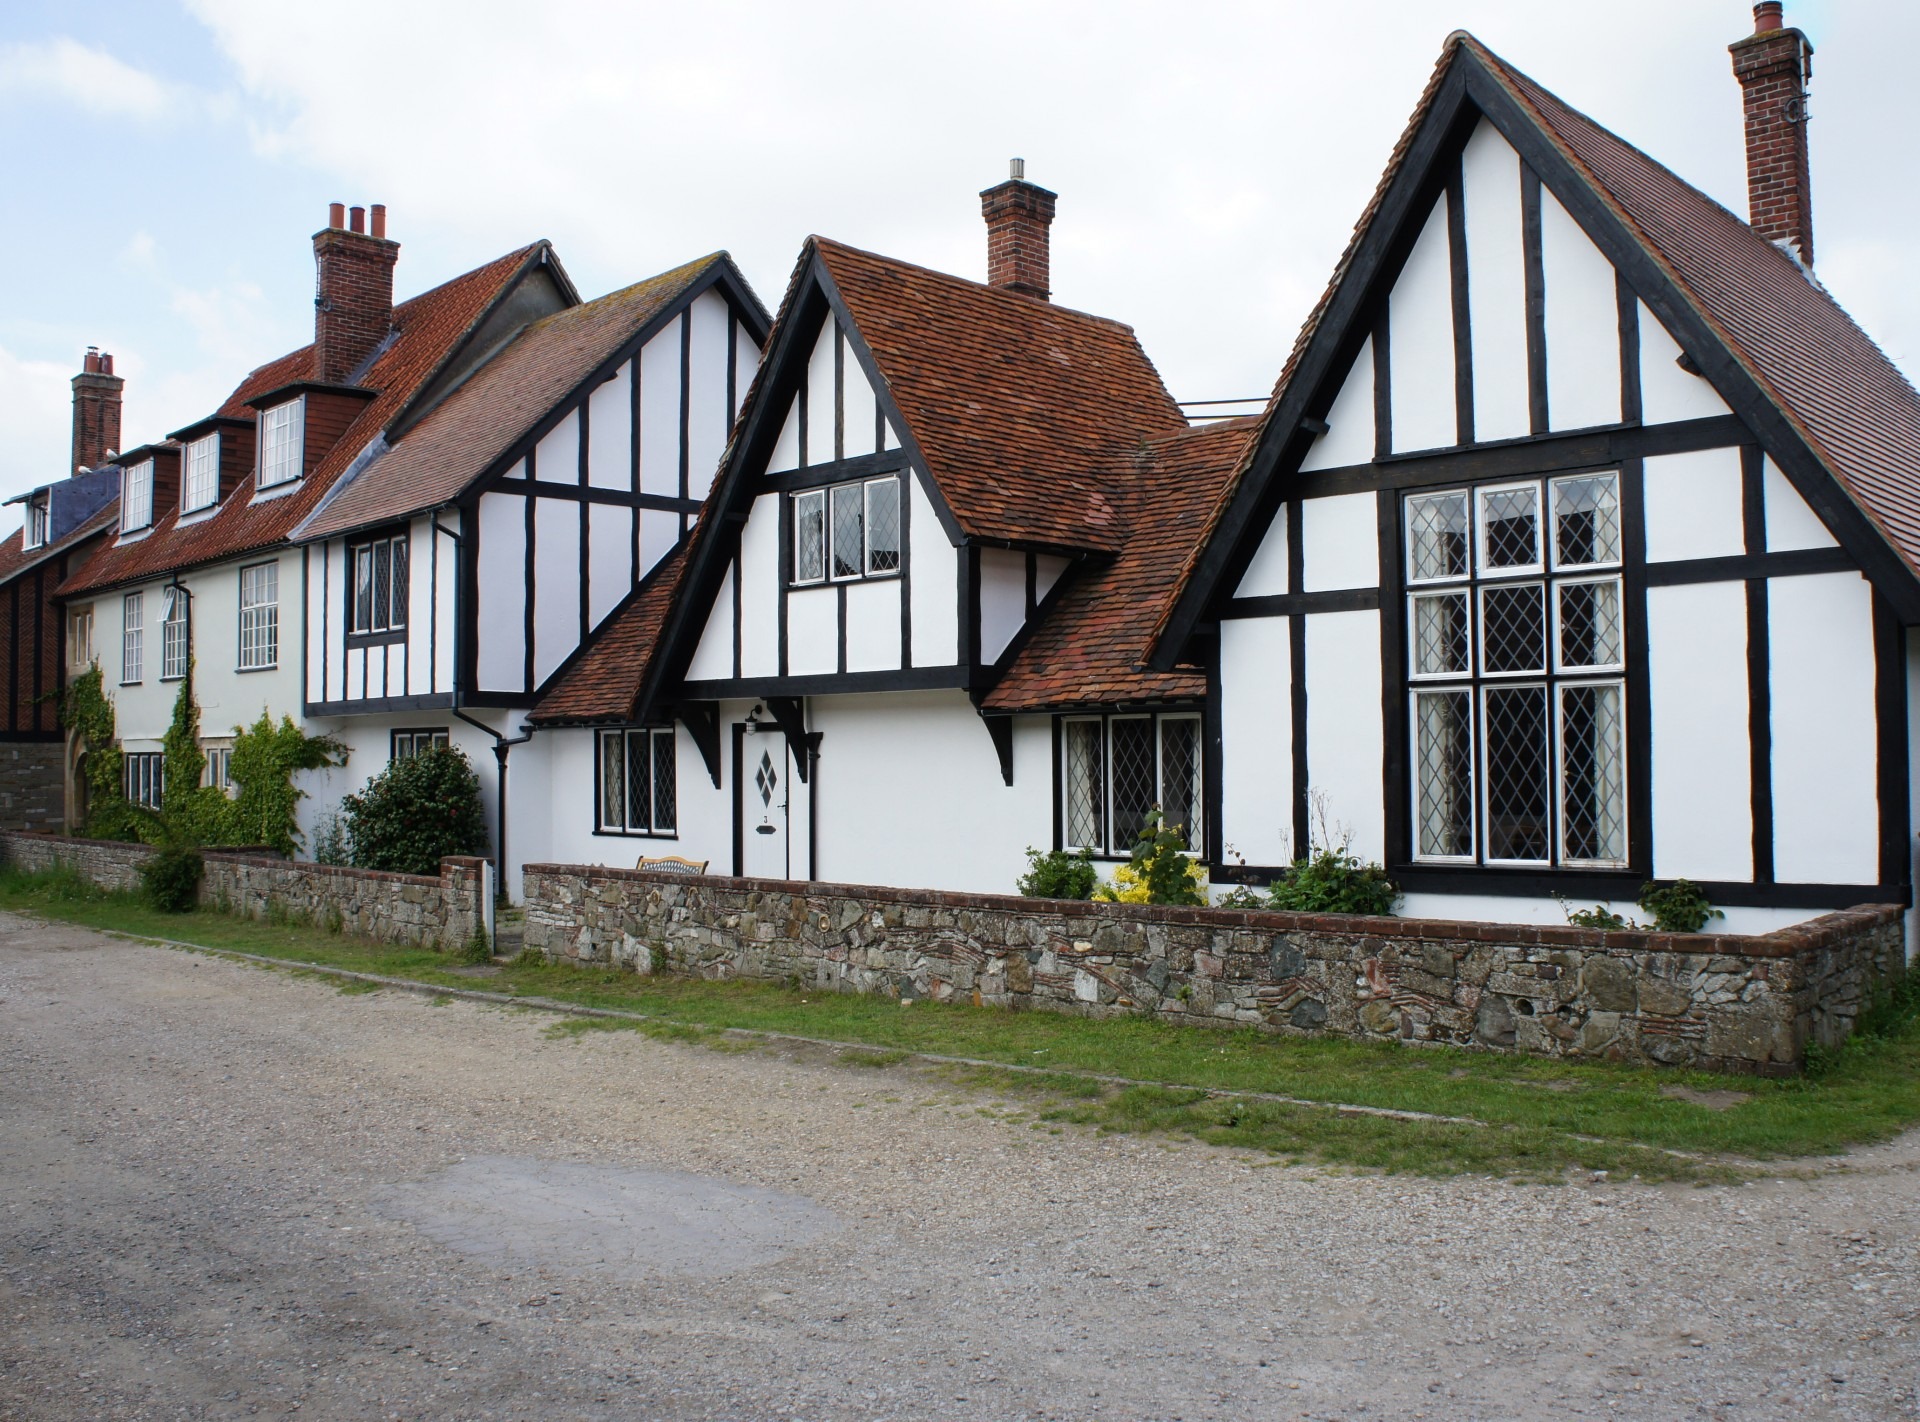
house, building, home, village, cottage, facade, property, chapel, farmhouse, estate, suffolk, rural area, cottages, aldeburgh, residential area, holiday homes, westgate, thorpeness